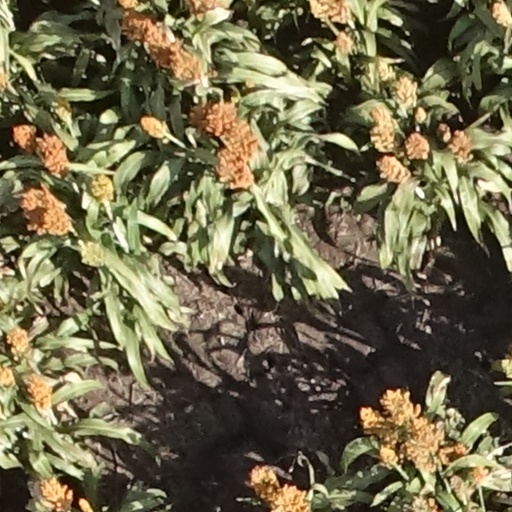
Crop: sorghum